Unbuilt America

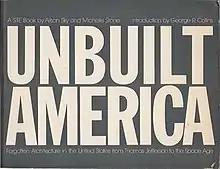
Hardcover edition

Unbuilt America: Forgotten Architecture in the United States from Thomas Jefferson to the space age is a 1976 book by Alison Sky and Michelle Stone. The book describes and shows plans of buildings and monuments, that were planned but never built, throughout the first two centuries of the history of the United States. Projects featured in book include rejects entries for building competitions like the New York Crystal Palace and the Chicago Tribune Tower and unrealized projects by architects like Frank Lloyd Wright and Siah Armajani.